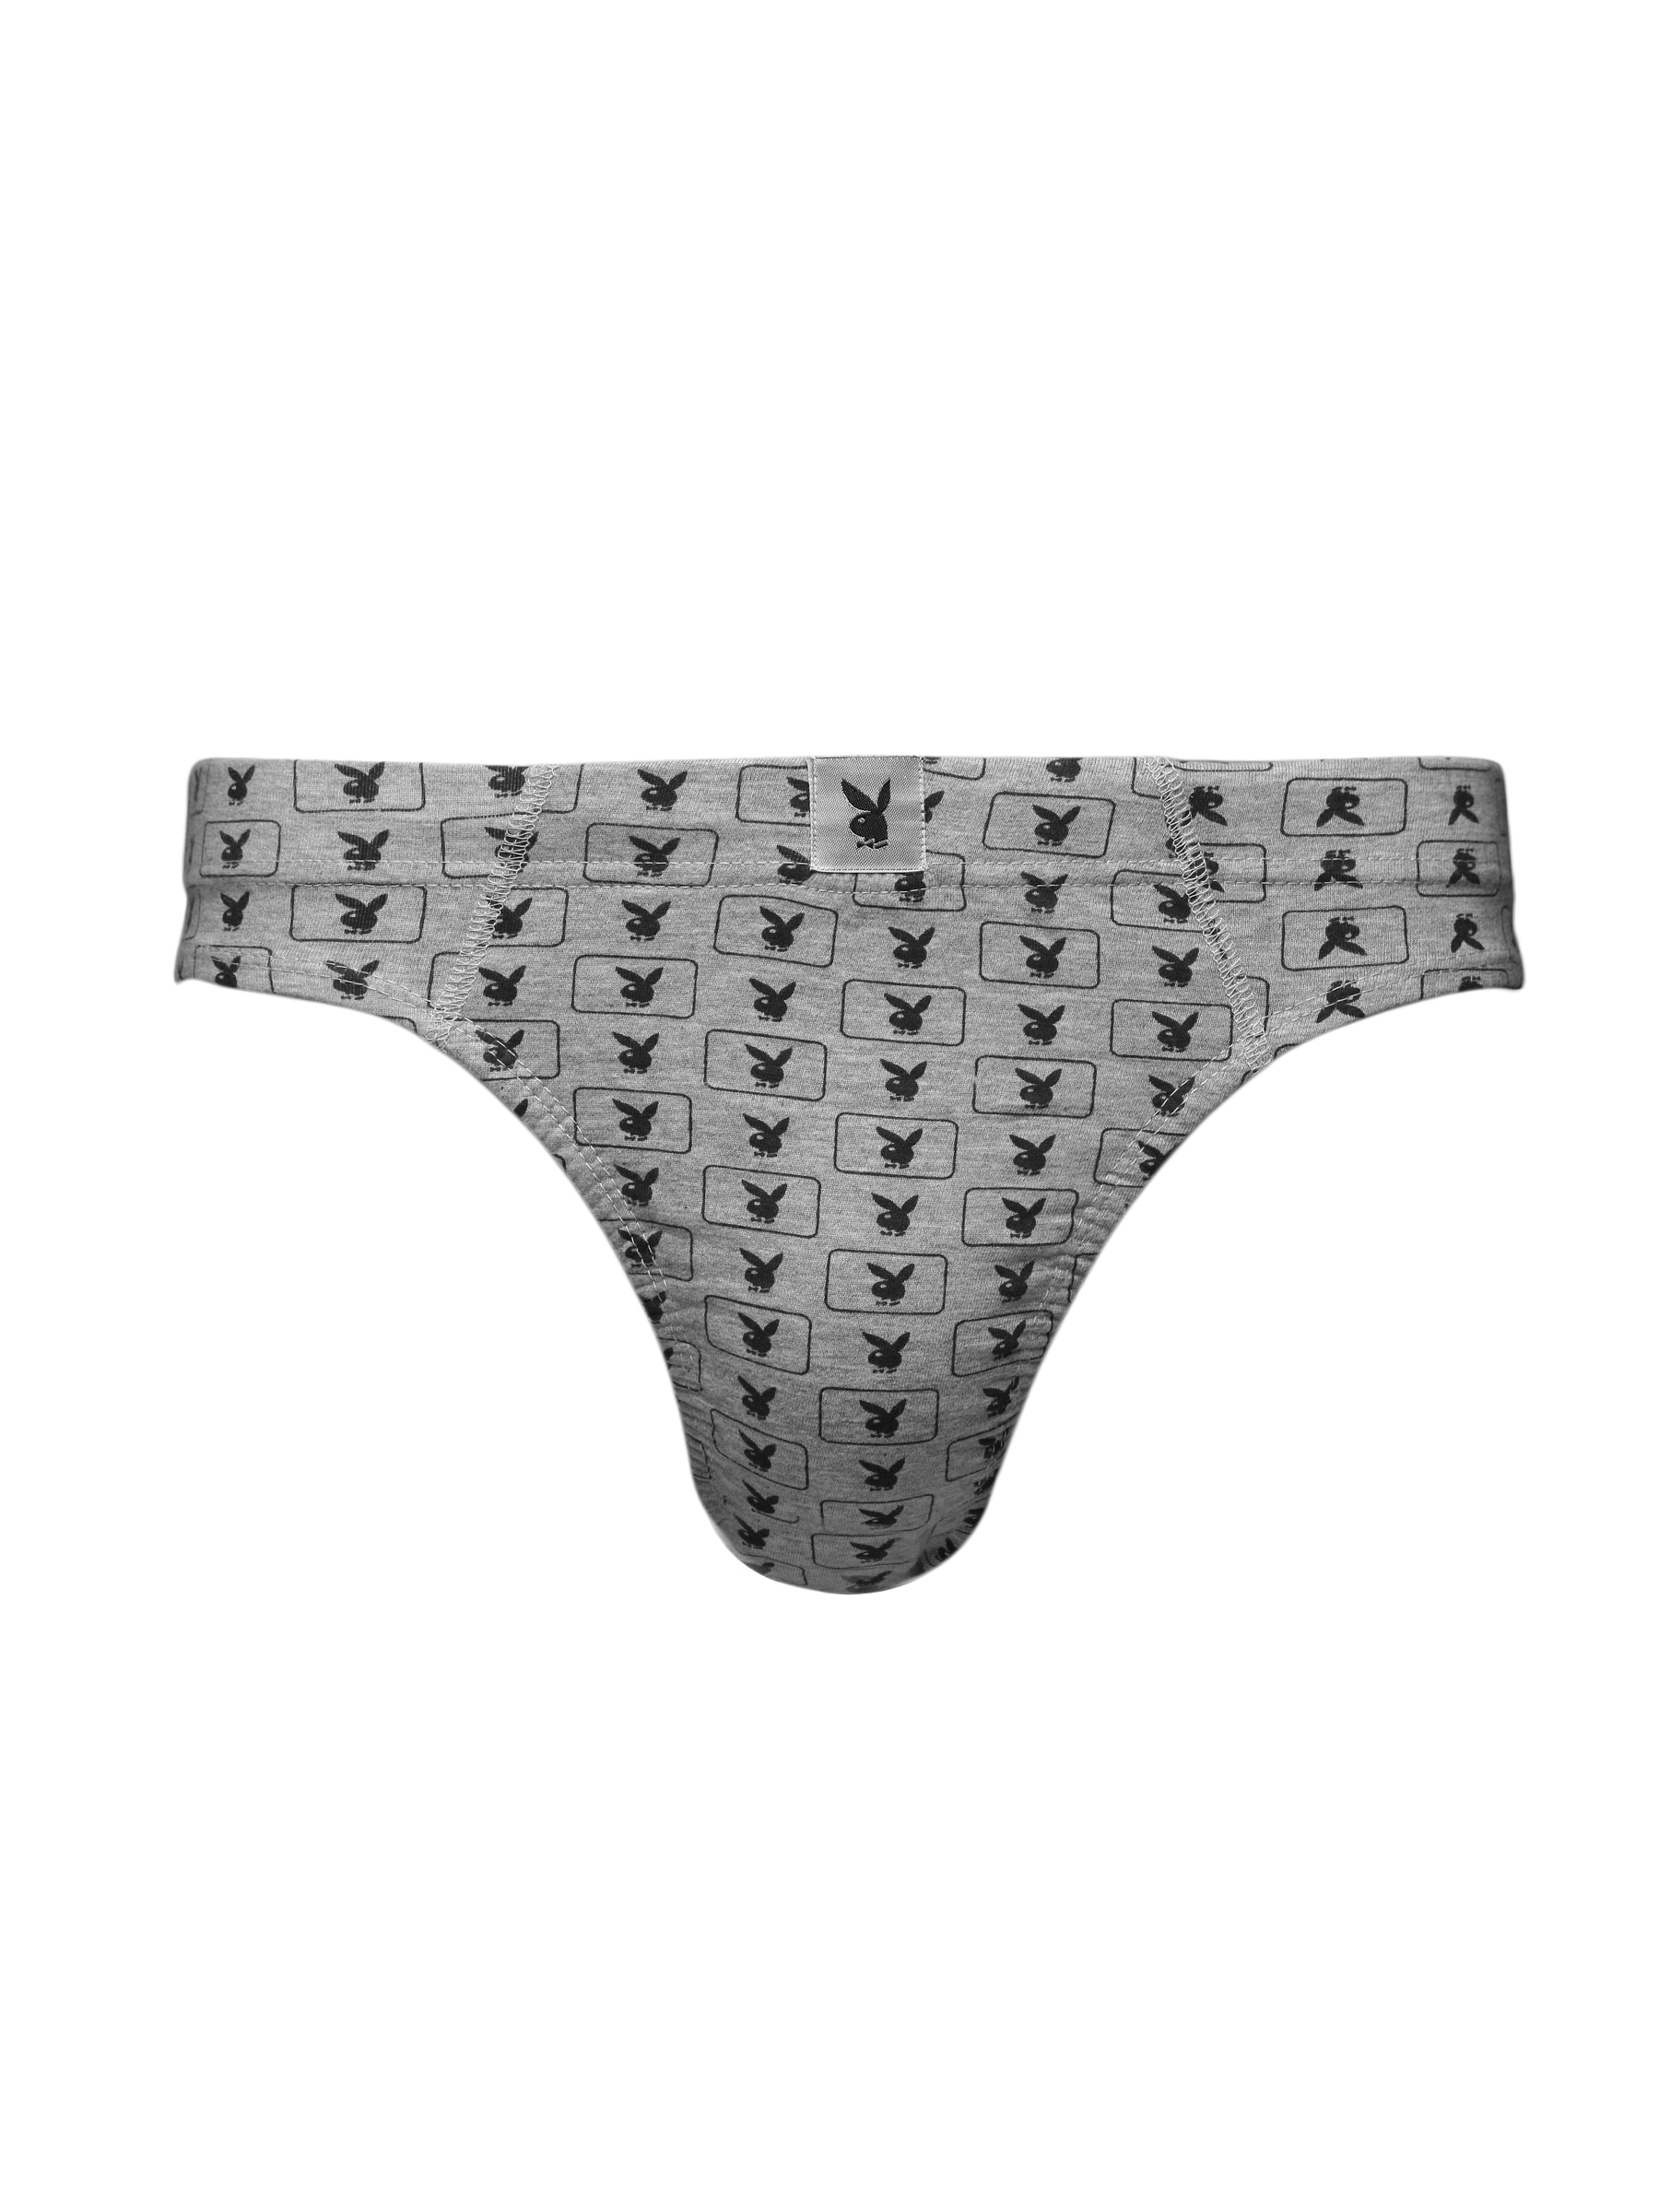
Playboy Men Printed Grey Brief
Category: Apparel / Innerwear / Briefs
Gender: Men
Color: Grey
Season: Summer 2016
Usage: Casual